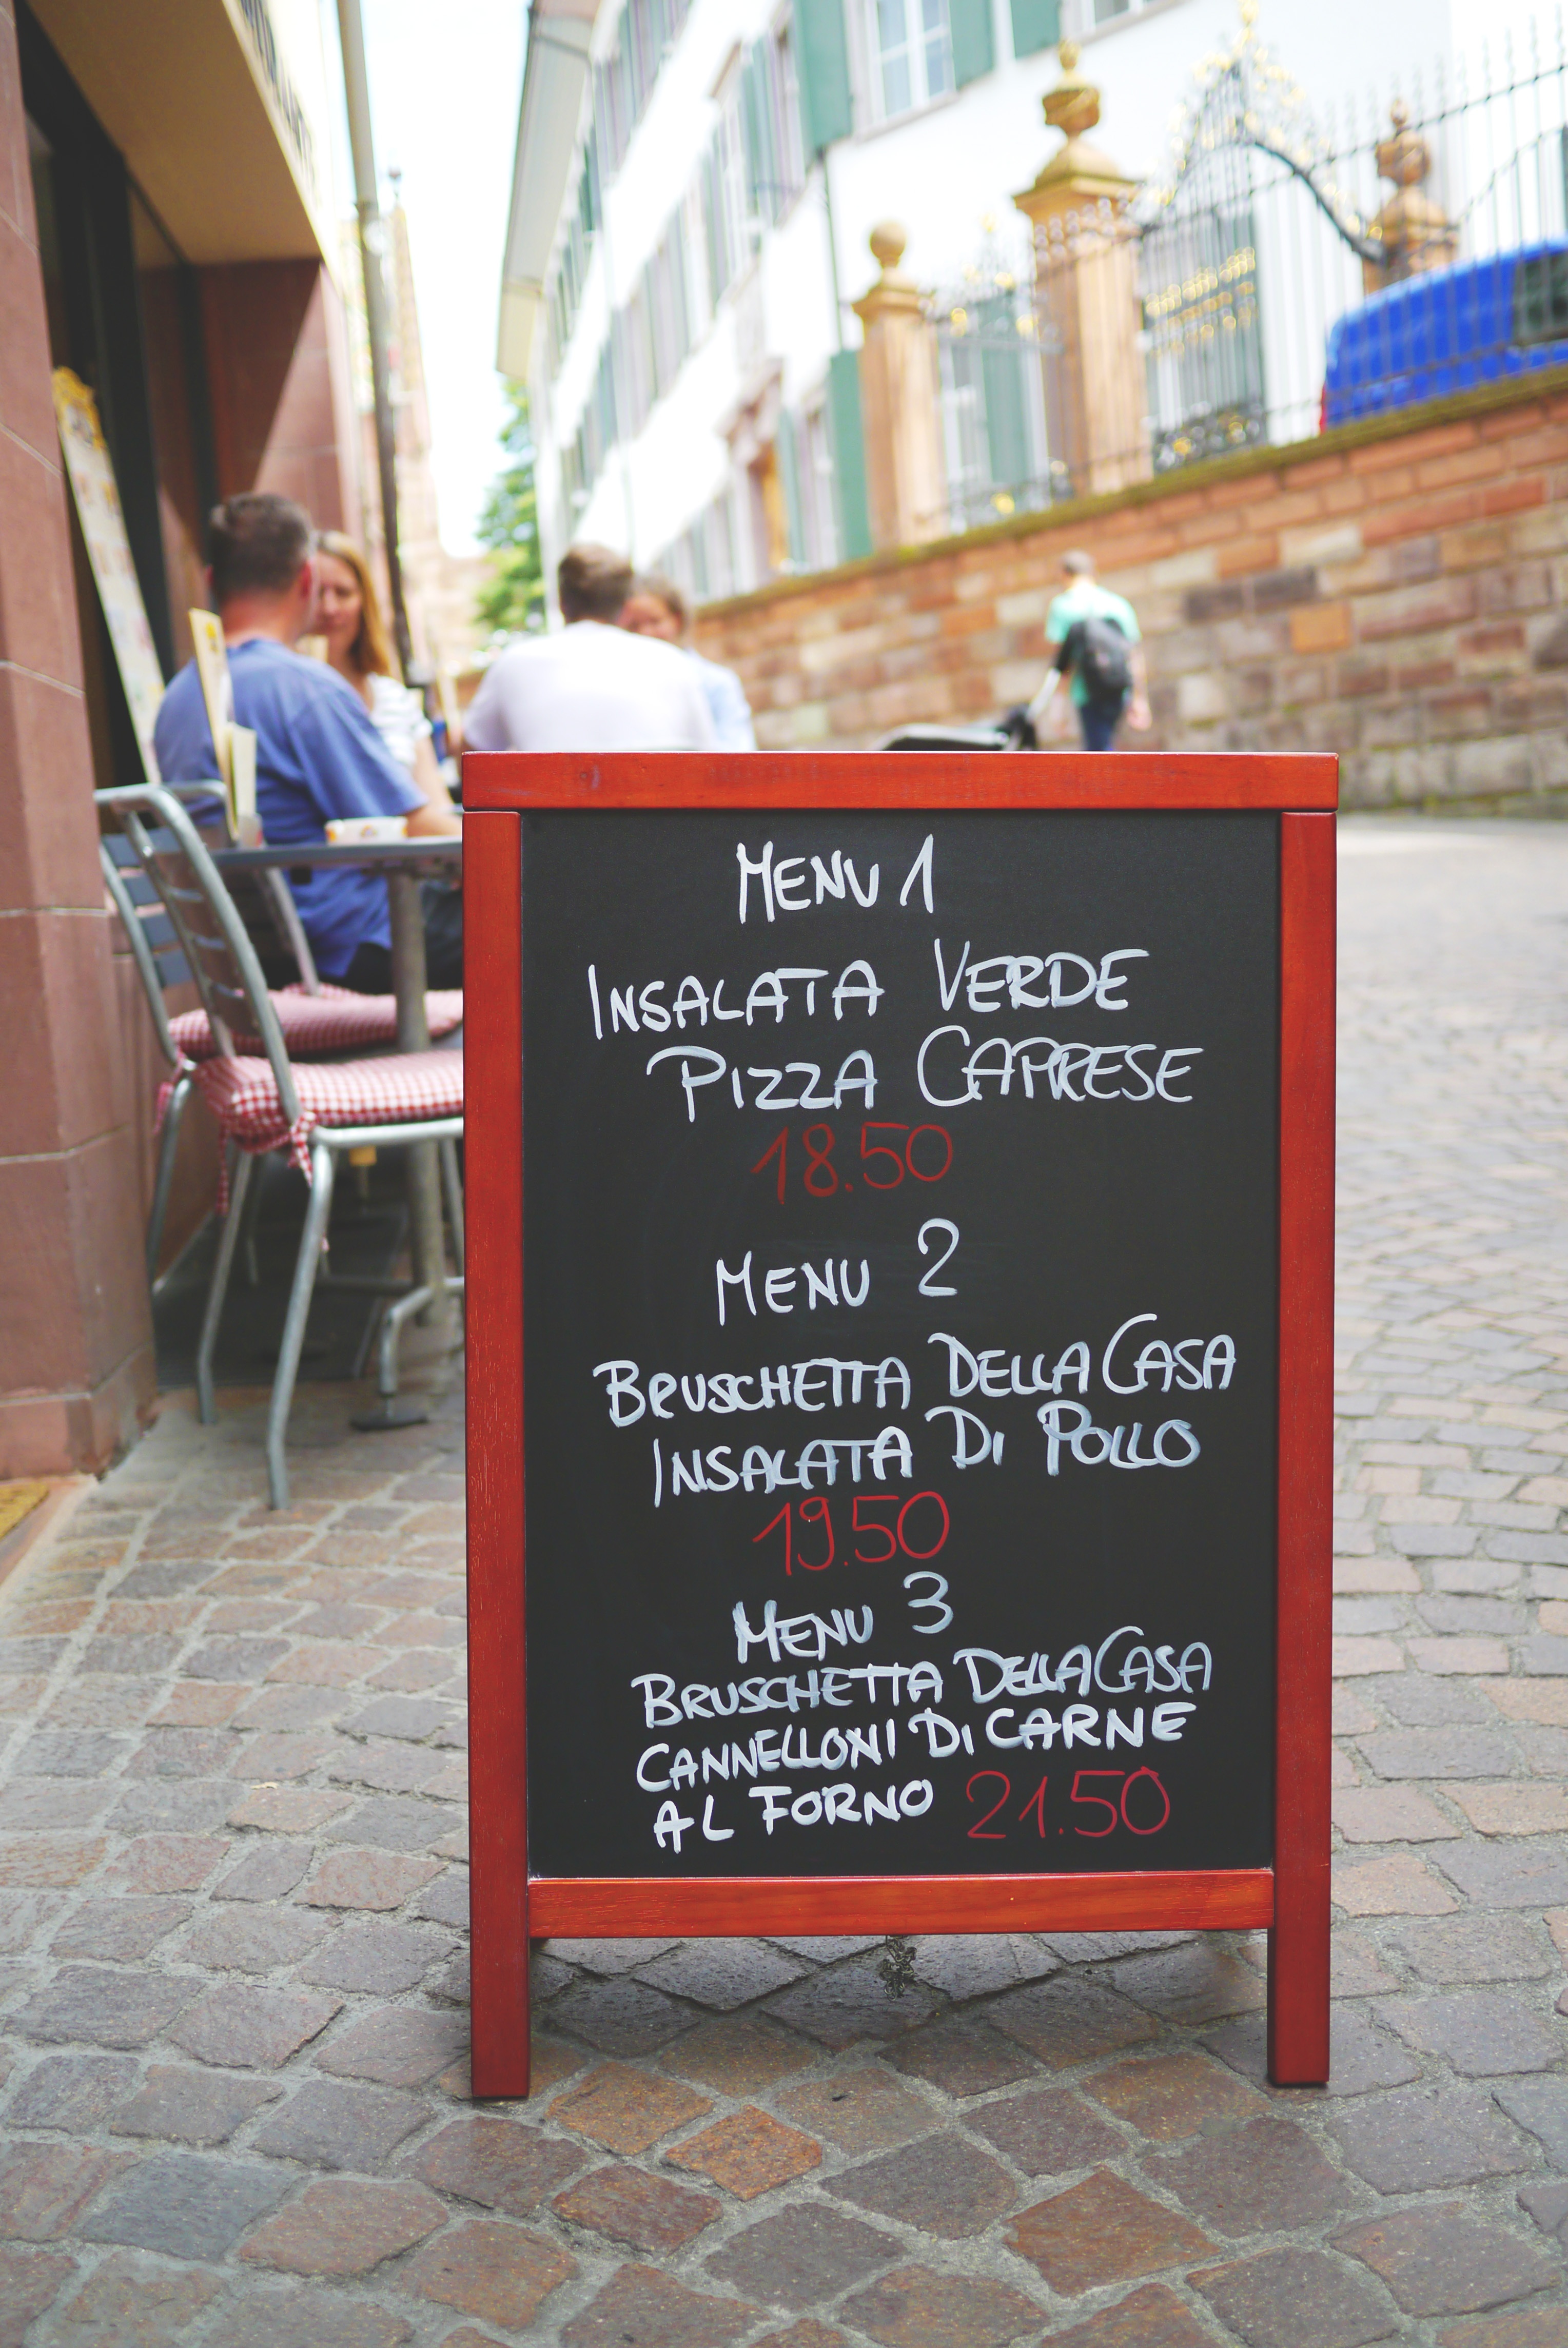
outdoor, cafe, board, restaurant, city, advertising, downtown, summer, sign, menu, signage, eat, font, old town, gastronomy, outside catering, street cafe, menutafel